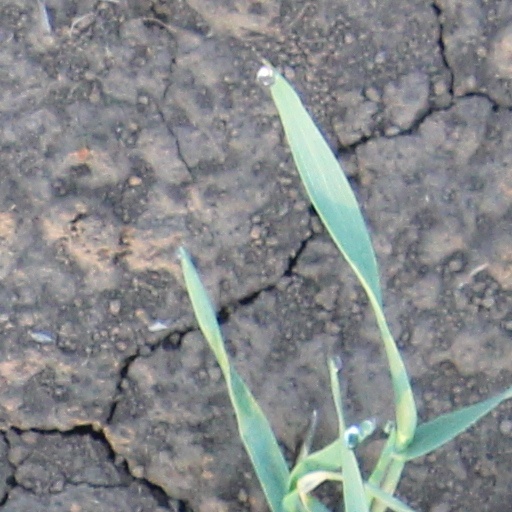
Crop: wheat